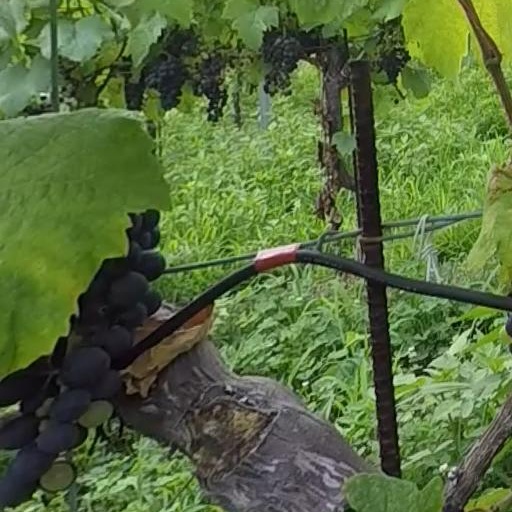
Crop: grape